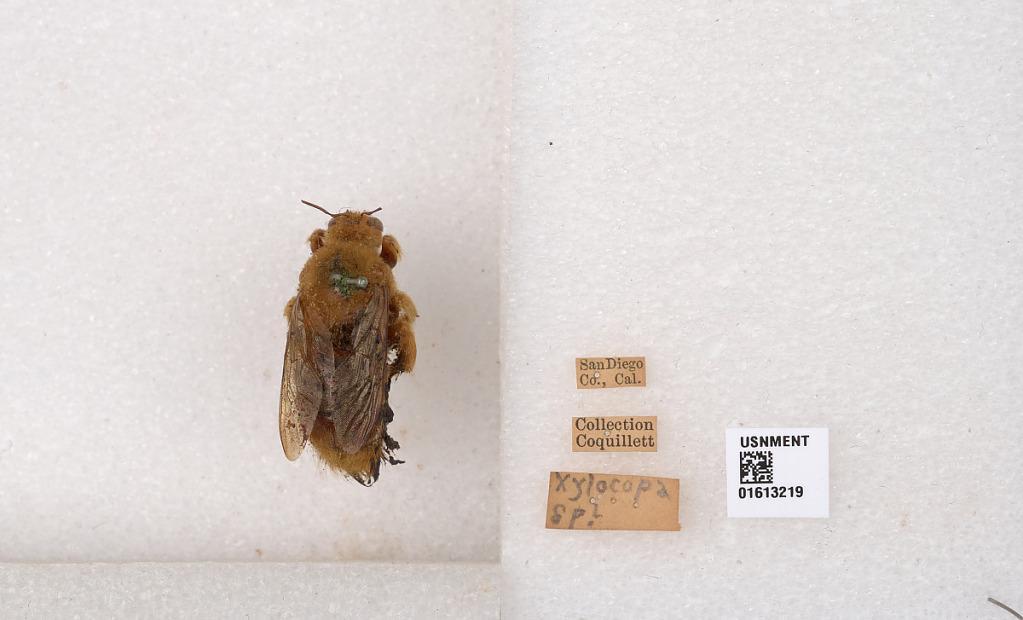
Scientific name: Xylocopa (Neoxylocopa) varipuncta Patton
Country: United States
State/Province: California
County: San Diego
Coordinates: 33.0282, -116.77